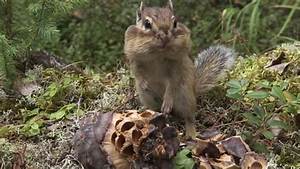
Label: scoiattolo